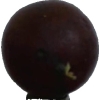
Label: gooseberry